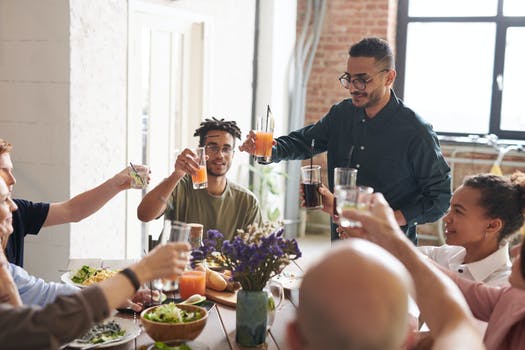
Label: No Watermark